Ludwig Schmid-Reutte

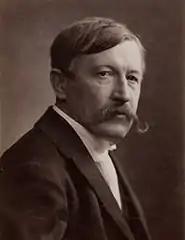
Ludwig Schmid-Reutte(date unknown)

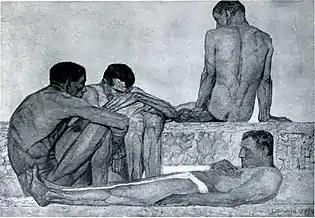
Ruhende Fluchtlinge ("Refugees resting") (1908)

Ludwig Schmid-Reutte (13 January 1863 - 13 November 1909) was a Germany painter.